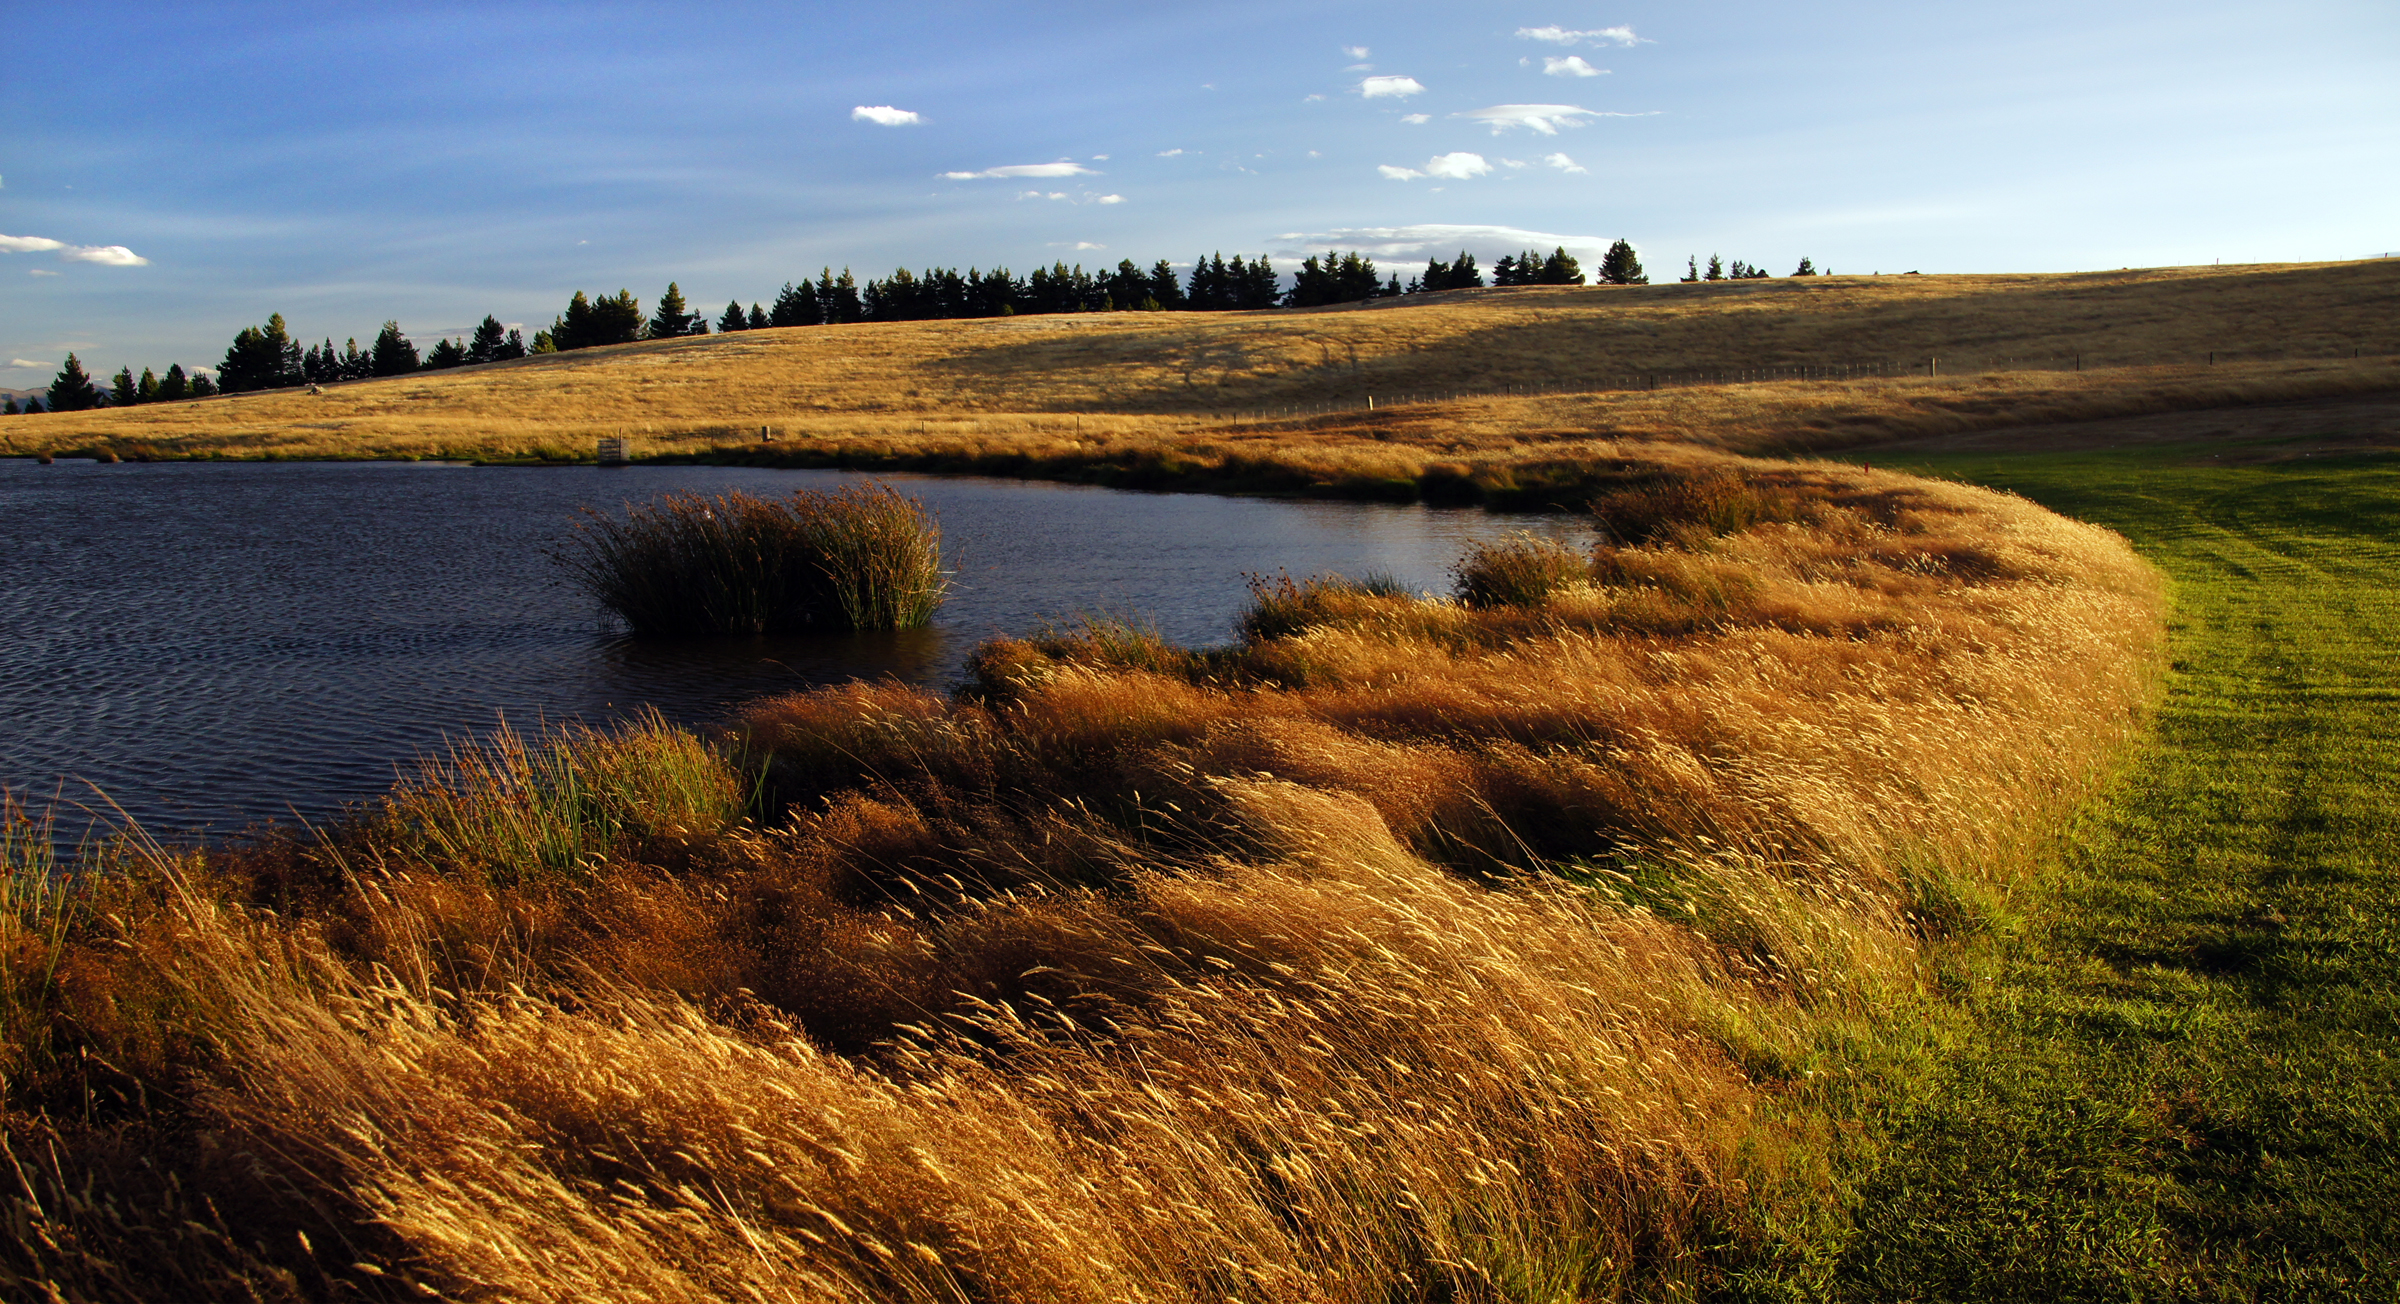
landscape, coast, tree, water, nature, grass, horizon, marsh, wilderness, sunset, field, meadow, prairie, morning, hill, shore, lake, dawn, river, pond, reflection, autumn, reservoir, waterway, plain, golf, publicdomain, grassland, wetland, bog, habitat, laketekapo, sonydslra580, tamron18270mmpzd, loch, ecosystem, salt marsh, rural area, natural environment, geographical feature, grass family